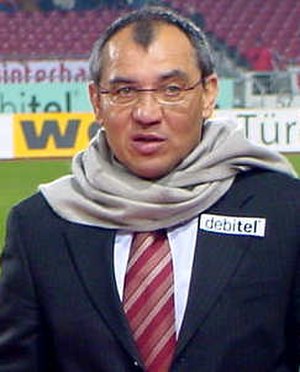
Felix Magath
Wolfgang-Felix Magath er en tidligere tysk fodboldspiller og nuværende træner. Han har senest stået i spidsen for Shandong Luneng i Kina. Magath har haft en lang succesfuld karriere, med adskillige titler som både spiller og træner.